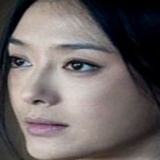
diễn viên Tần Lam